Answer in natural language. Is black colour television (marked A) in front of gray rectangular bed (marked B)? Choose between the following options: yes or no
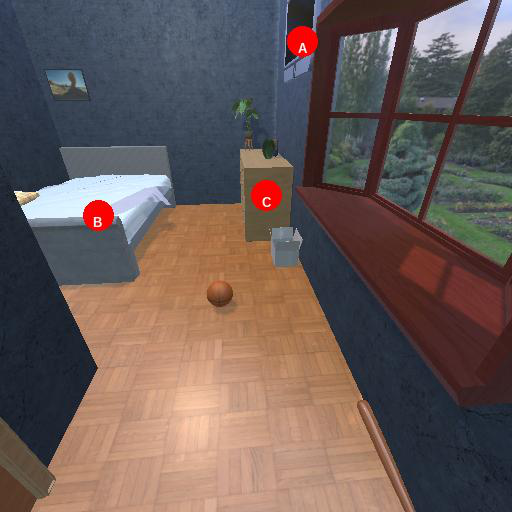
<answer>yes</answer>